Sam Coffey

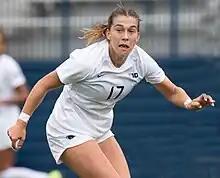
Coffey with Penn State 2019

In December 2018, it was announced that Coffey would transfer to Pennsylvania State University to play for the Nittany Lions starting in the 2019 season. She enrolled in classes at the school in January 2019. In her junior season in 2019, she scored 11 goals and recorded 10 assists, ranking second in the Big Ten Conference with her 32 points. She helped the team to win the 2019 Big Ten Women's Soccer Tournament, in which she scored an equalizing penalty goal in the final against Michigan to send the game to extra time. The team advanced to the round of 16 of the 2019 NCAA Division I Women's Soccer Tournament before losing 2–0 to eventual champions Stanford. During her senior 2020–21 season, which was postponed to spring semester due to the COVID-19 pandemic, Coffey scored 6 goals and recorded 12 assists in 16 matches for the team as a captain. Penn State were eliminated in the round of 16 of the 2020 NCAA Division I Women's Soccer Tournament, losing to eventual runner-up Florida State. As the NCAA granted all student-athletes another year of eligibility due to the pandemic, Coffey played her fifth college season in 2021 as a graduate student. She recorded 8 goals and 8 assists in 21 games, with the team losing in the round of 16 of the 2021 NCAA Division I Women's Soccer Tournament to South Carolina.